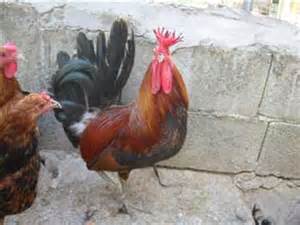
Label: gallina